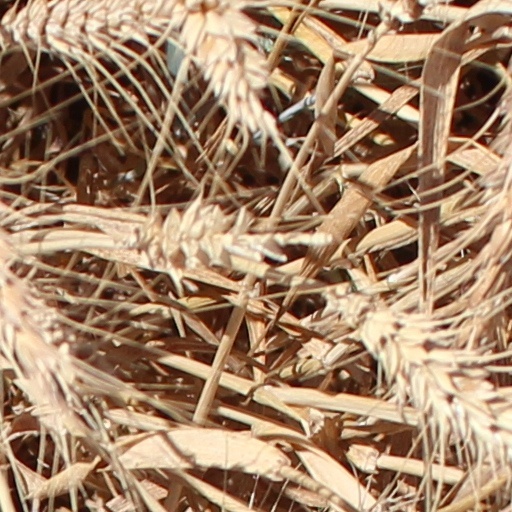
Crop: wheat